Vladimir Borovikovsky

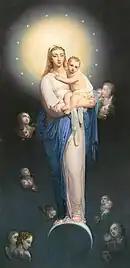
Virgin Mary

Borovikovsky lived in Mirgorod until 1788, where he painted icons and portraits in the Cossack Baroque tradition. His friend Vasily Kapnist was preparing an accommodation for Empress Catherine II in Kremenchuk during her travel to newly conquered Crimea. Kapnist asked Borovikovsky to paint two allegoric paintings (Peter I of Russia and Catherine II as peasants sowing seeds and Catherine II as a Minerva) for her rooms. The paintings so pleased the Empress that she requested that the painter move to Saint Petersburg.